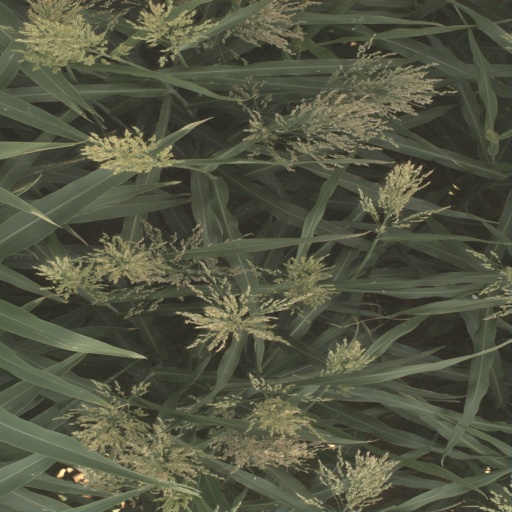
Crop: sorghum